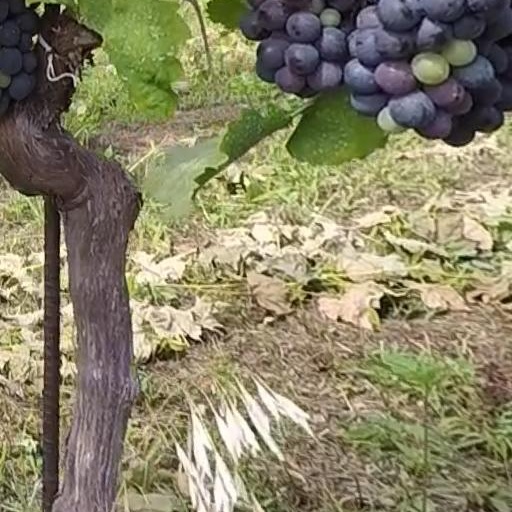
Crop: grape